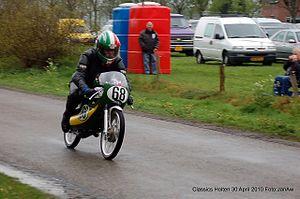
Minarelli est un constructeur italien de moteur à explosion deux temps depuis 1951 basé à Calderara di Reno Émilie-Romagne. Minarelli fait partie de Yamaha Motor Group.